Sorbs

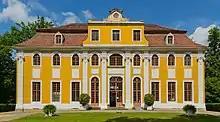
Baroque Palace of Aleksander Józef Sułkowski in Neschwitz

The flag of the Lusatian Sorbs is a cloth of blue, red and white horizontal stripes. First used as a national symbol in 1842, the flag was fully recognized among Sorbs following the proclamation of pan-Slavic colors at the Prague Slavic Congress of 1848. Section 25 of the Constitution of Brandenburg contains a provision on the Lusatian flag. Section 2 of the Constitution of Saxony contains a provision on the use of the coat of arms and traditional national colors of the Lusatian Sorbs. The laws on the rights of the Lusatian Sorbs of Brandenburg and Saxony contain provisions on the use of Lusatian national symbols (coat of arms and national colors).